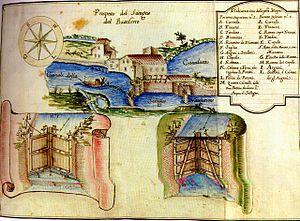
Le canale Navile est un canal artificiel de la province de Bologne en Italie du nord, qui fait partie des canaux de Bologne..